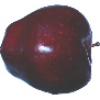
Label: Apple Red Delicious 1